Ramen shop

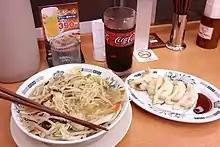
A ramen dish with gyōza (right) at a Japanese ramen shop

A ramen shop is a restaurant that specializes in ramen dishes, the wheat-flour Japanese noodles in broth. In Japan, ramen shops are very common and popular, and are sometimes referred to as ramen-ya or ramen-ten . Some ramen shops operate in short-order style, while others provide patrons with sit-down service. Over 10,000 ramen shops exist in Japan. In recent times, ramen shops have burgeoned in some cities in the United States, such as Chicago, Los Angeles, and New York City.